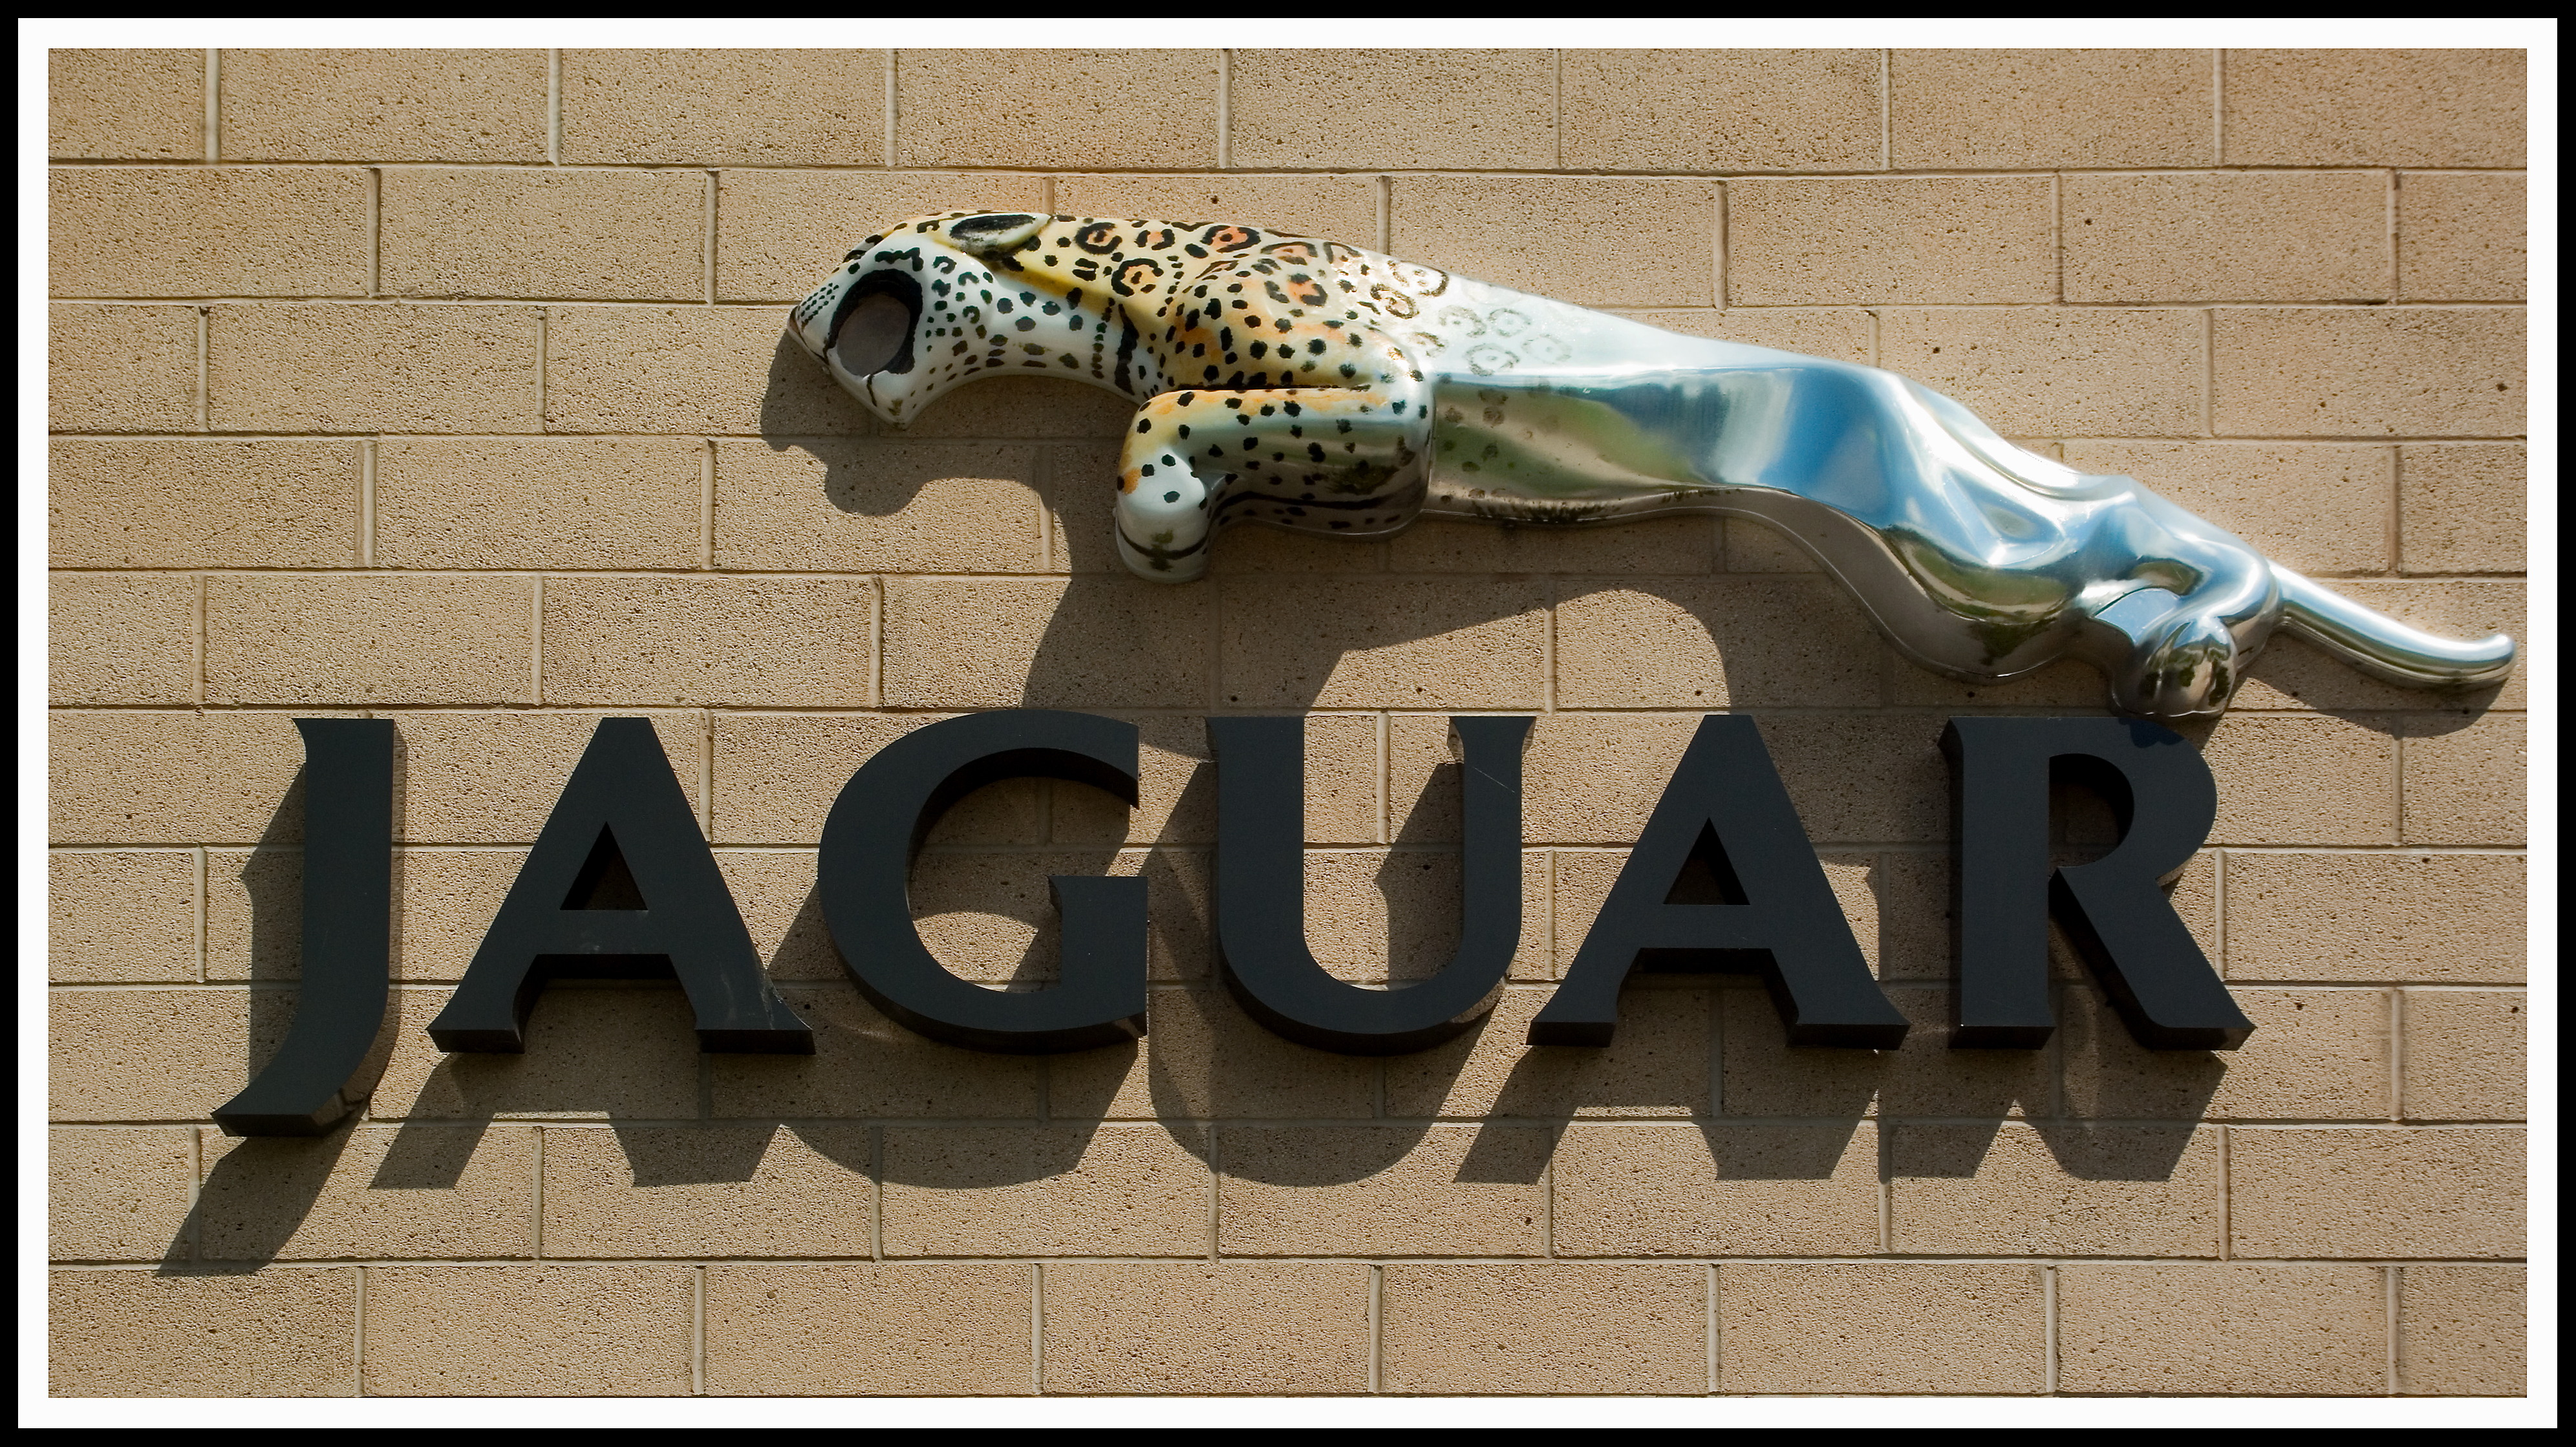
abstract, zoo, font, sculpture, chester, art, reflections, jaguar